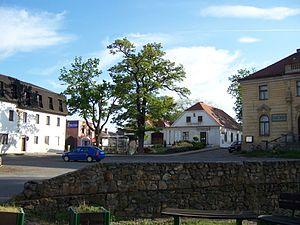
Škvorec est une commune du district de Prague-Est, dans la région de Bohême-Centrale, en République tchèque. Sa population s'élevait à 1 909 habitants en 2020.